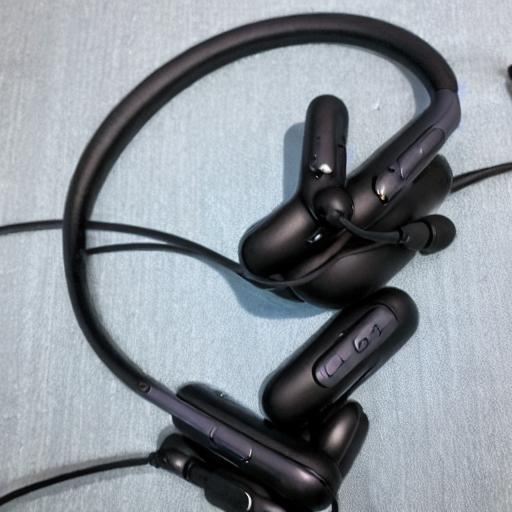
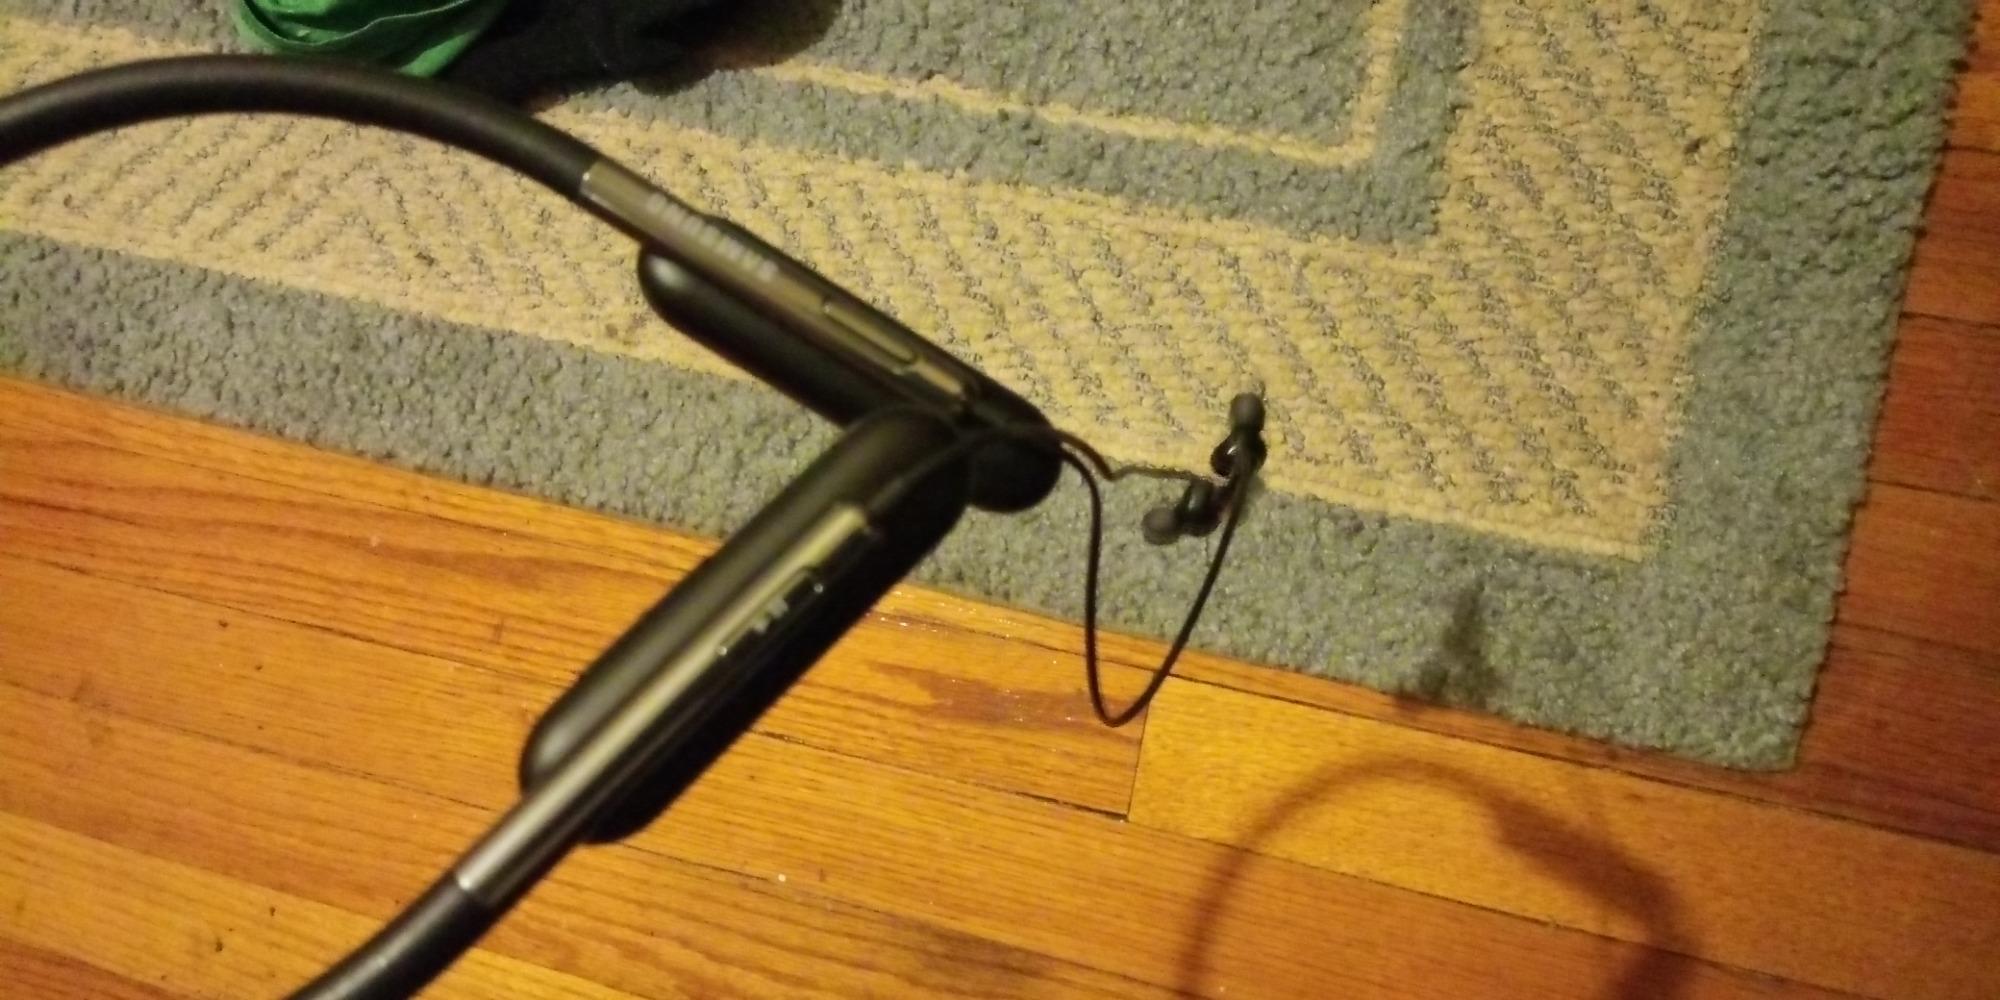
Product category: headphones
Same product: no